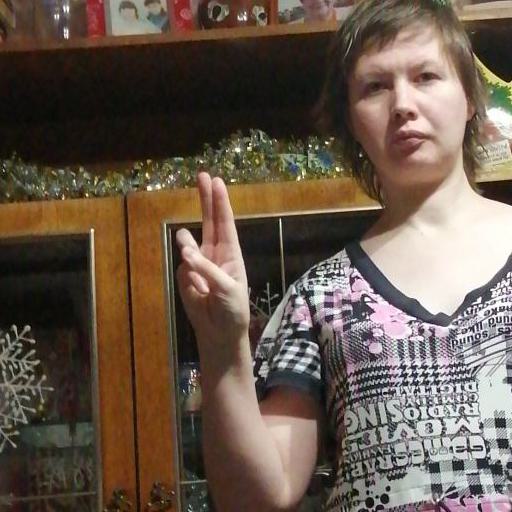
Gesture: two_up